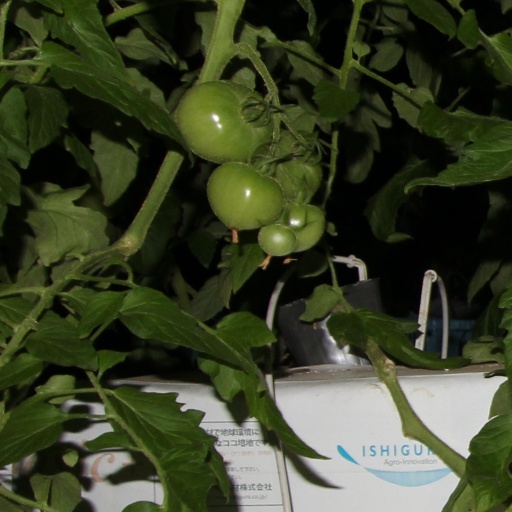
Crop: tomato